Ernst Mach

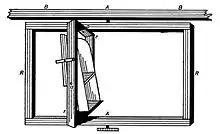
Spinning chair devised by Mach to investigate the experience of motion

In 1900 Mach became the godfather of the physicist Wolfgang Ernst Pauli, who was also named after him.